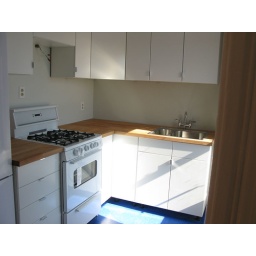
kitchen complete other than the hood over stove